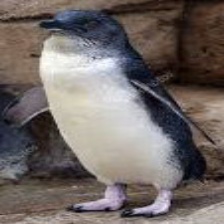
Species: FAIRY PENGUIN
Scientific name: EUDYPTULA MINOR
ImageNet parent category: king_penguin